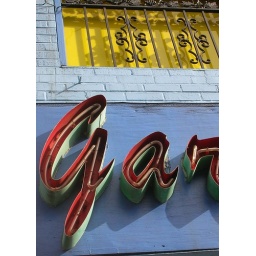
I like these colors together. Adams-Morgan signs aren't retro, but they are definitely the most colorful in the city.